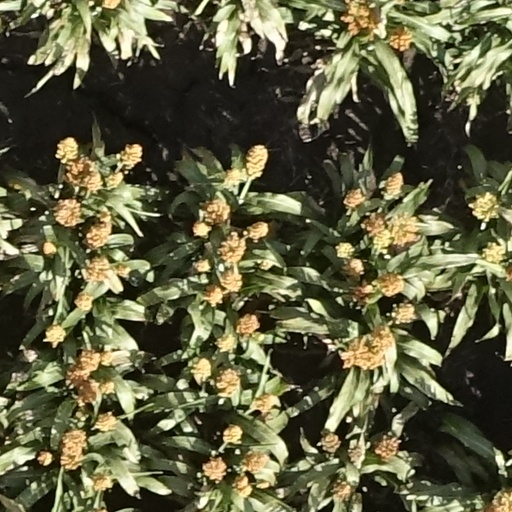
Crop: sorghum